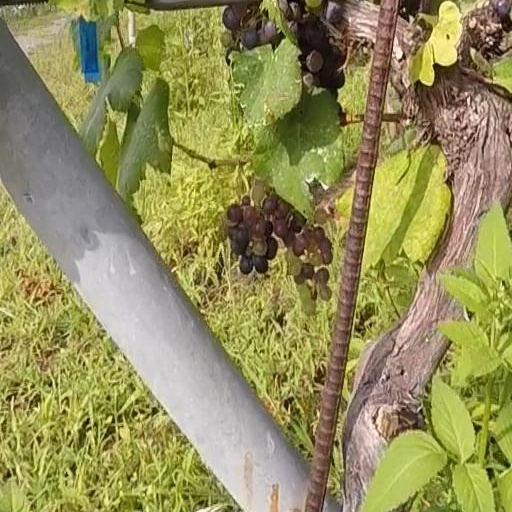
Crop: grape